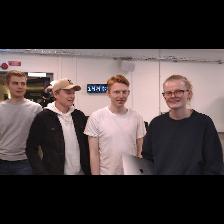
Label: Human